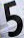
Number: 5